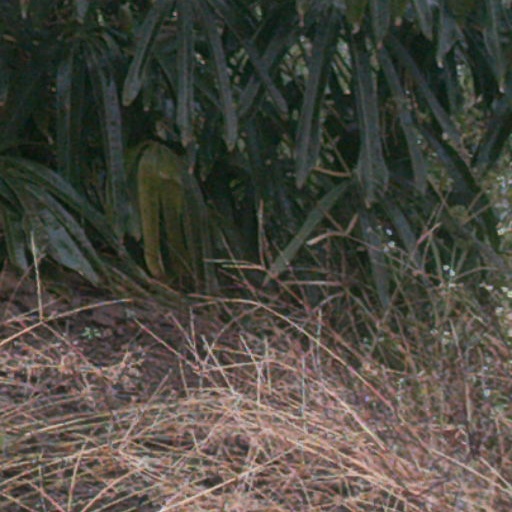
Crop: cassava